Assembly of Catalonia

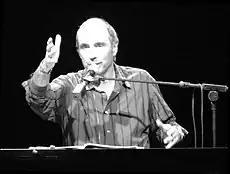
Lluís Llach, one of the main representatives of the "Nova Cançó", in a performance in Olympia music hall in Paris, 2006. His 1968 song "L'Estaca" became an hymn of the anti-Francoist opposition

The Assembly of Catalonia (Catalan: "Assemblea de Catalunya", Spanish: "Asamblea de Cataluña") was a unitary body of the anti-Francoist opposition of Catalonia created in November 1971. Its fundamental demands were the demand for democratic freedoms, the general amnesty for political prisoners and the achievement of the statute of autonomy, which were synthesized in the motto of "Freedom, Amnesty, Statute of Autonomy". In addition to the political parties—all of them clandestine—forces of various kinds were part of it, such as trade union organizations, professional groups, representatives of the university movement, neighborhood movements, Christian groups, regional assemblies, etc. The objectives of the Assembly were achieved during the democratic transition, especially when the Cortes approved the Statute of Autonomy of Catalonia in 1979.